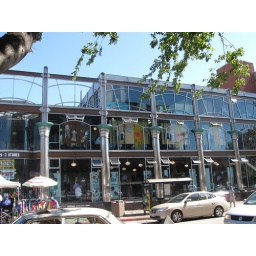
Cool lookin' building with art in all the windows